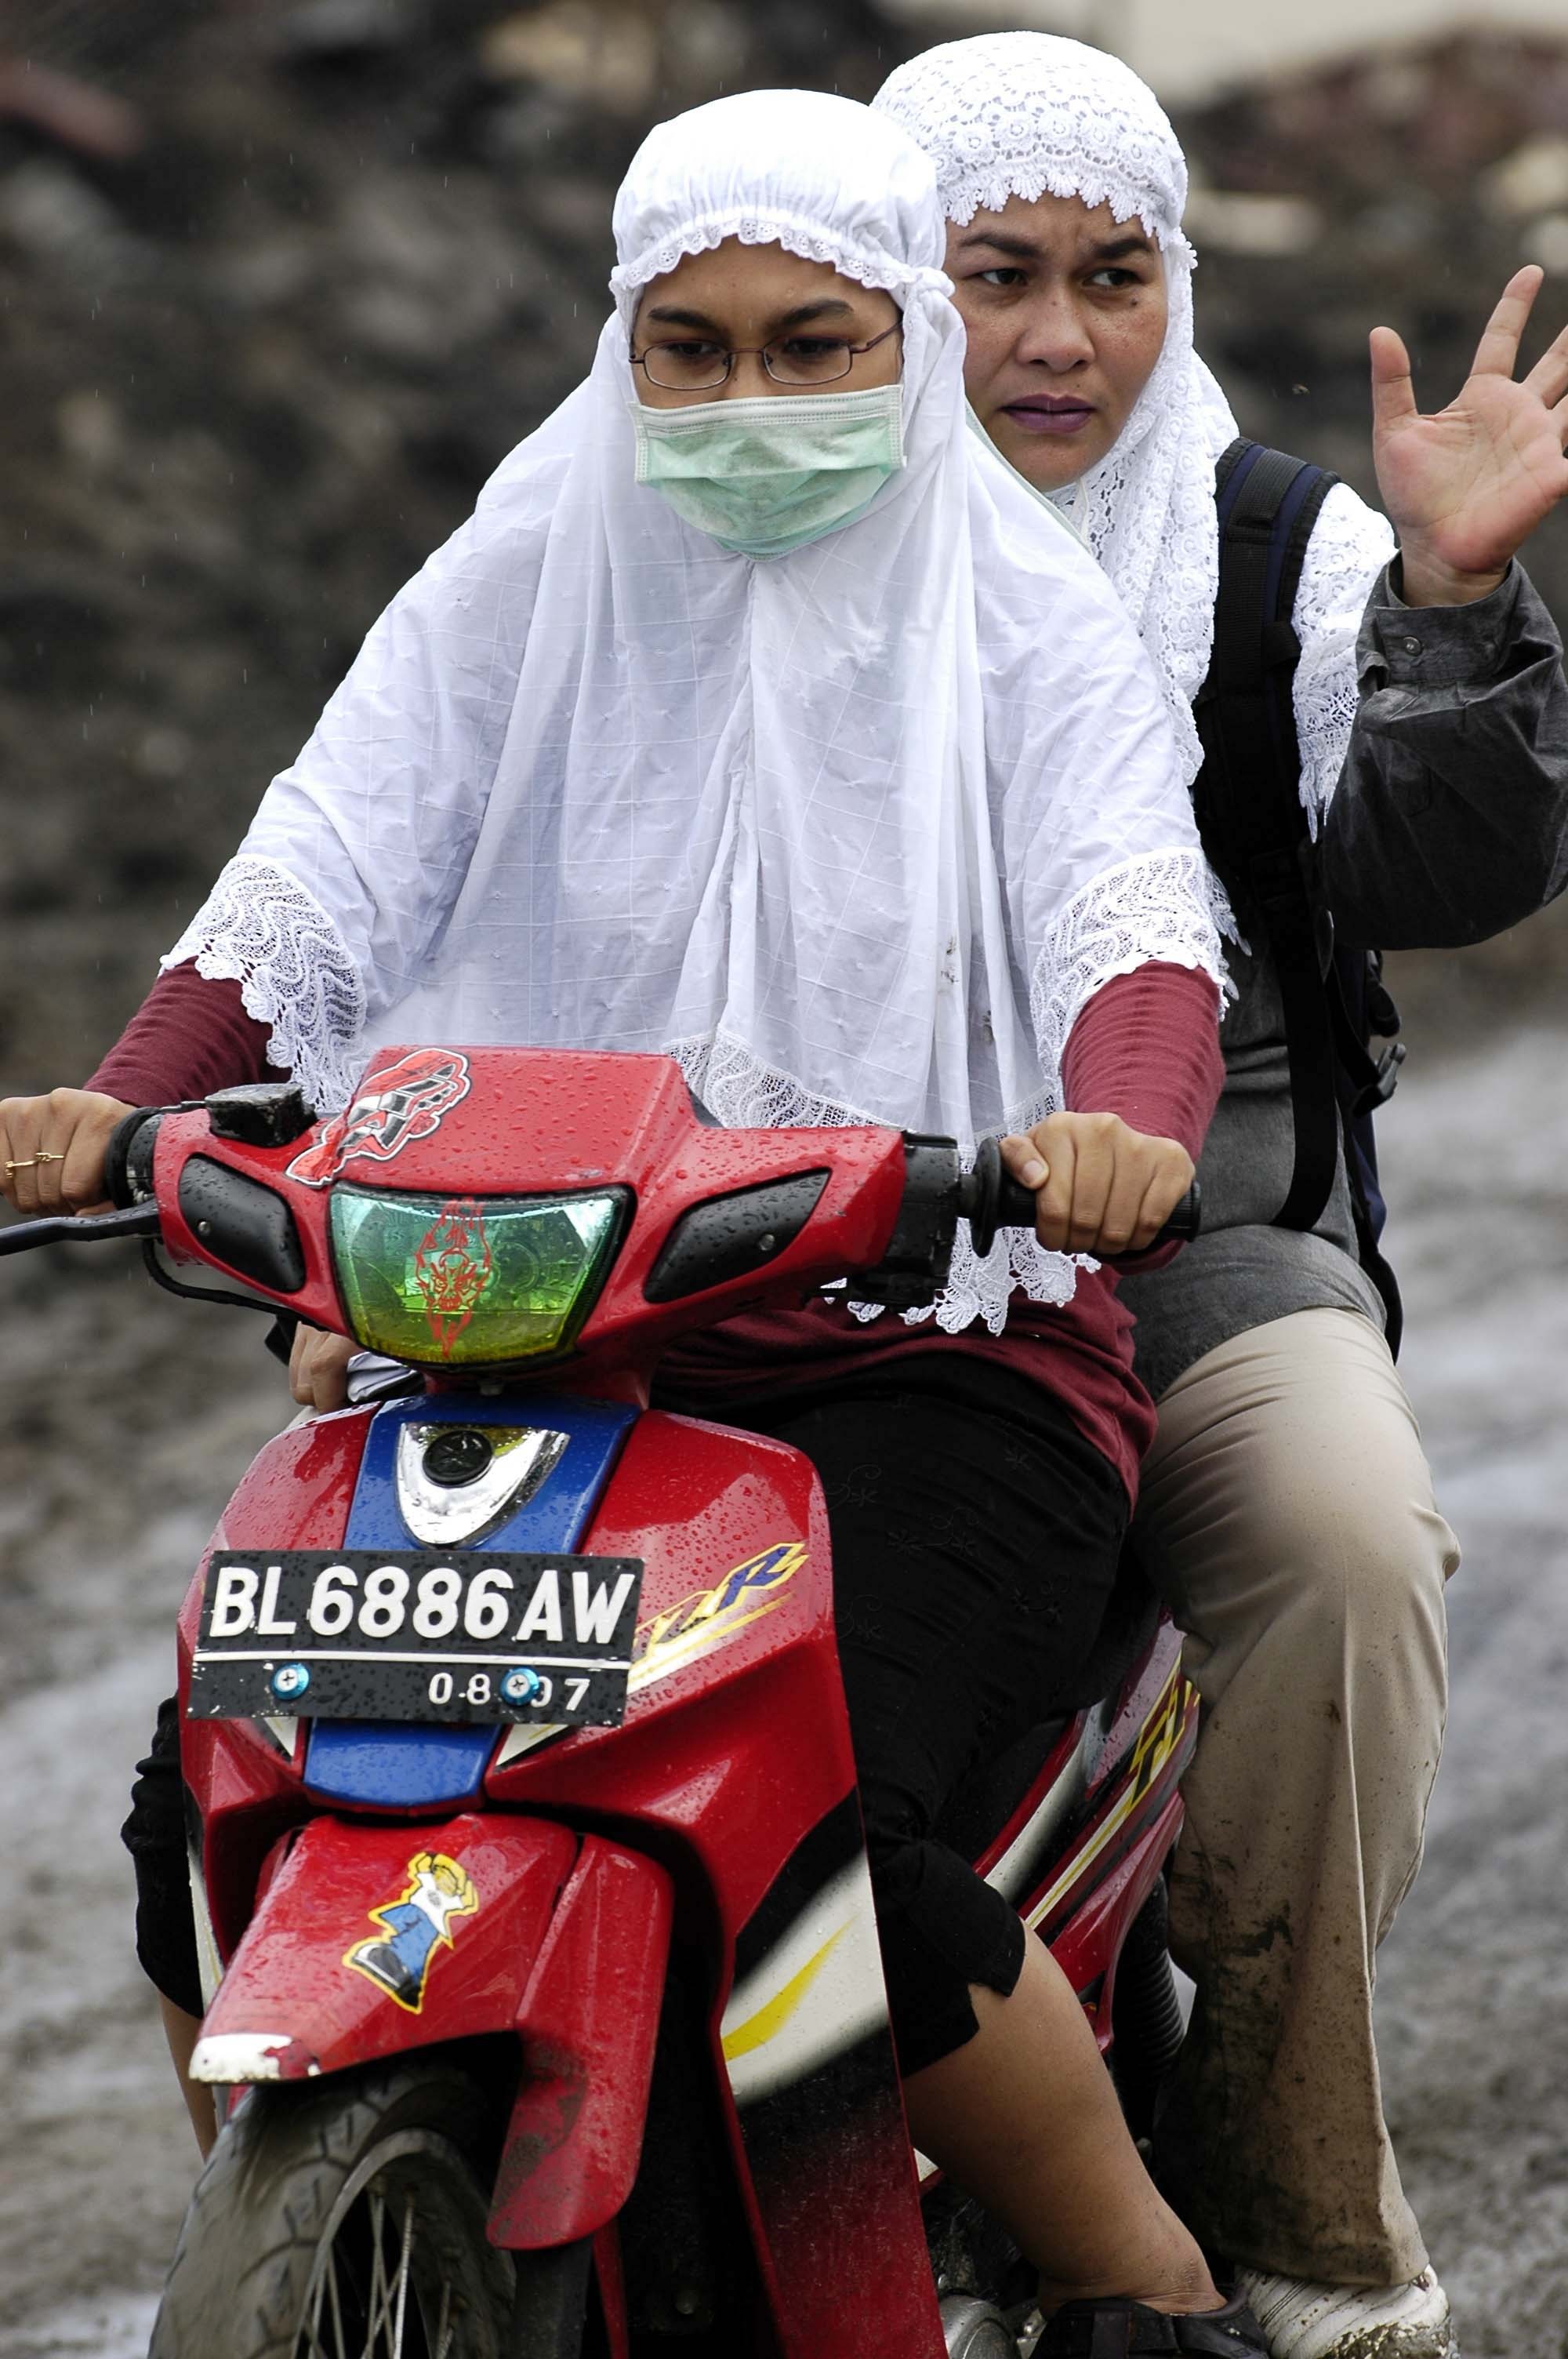
nature, transportation, vehicle, motorcycle, motocross, close up, riding, race, outside, women, sports, racing, indonesia, motorsport, motorcycling, sumatra, motorcycle racing, road racing